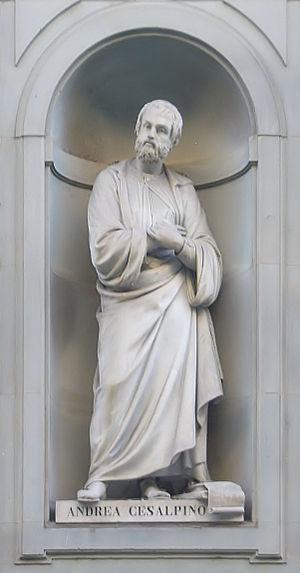
Andrea Cesalpino, né le 6 juin 1519 à Arezzo en Toscane et mort le 23 février 1603 à Rome, est un philosophe, médecin, naturaliste et botaniste italien.